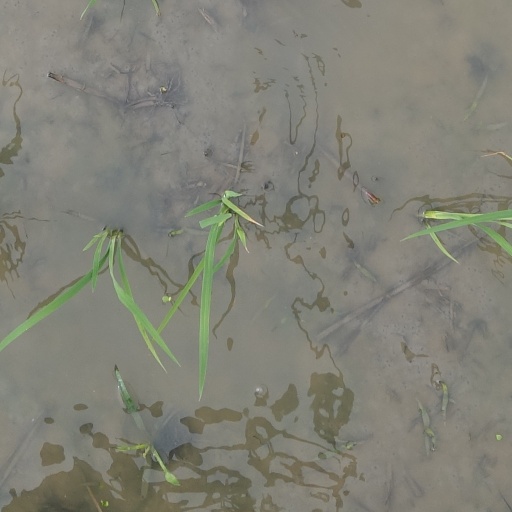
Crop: rice